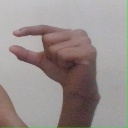
अक्षर: ग